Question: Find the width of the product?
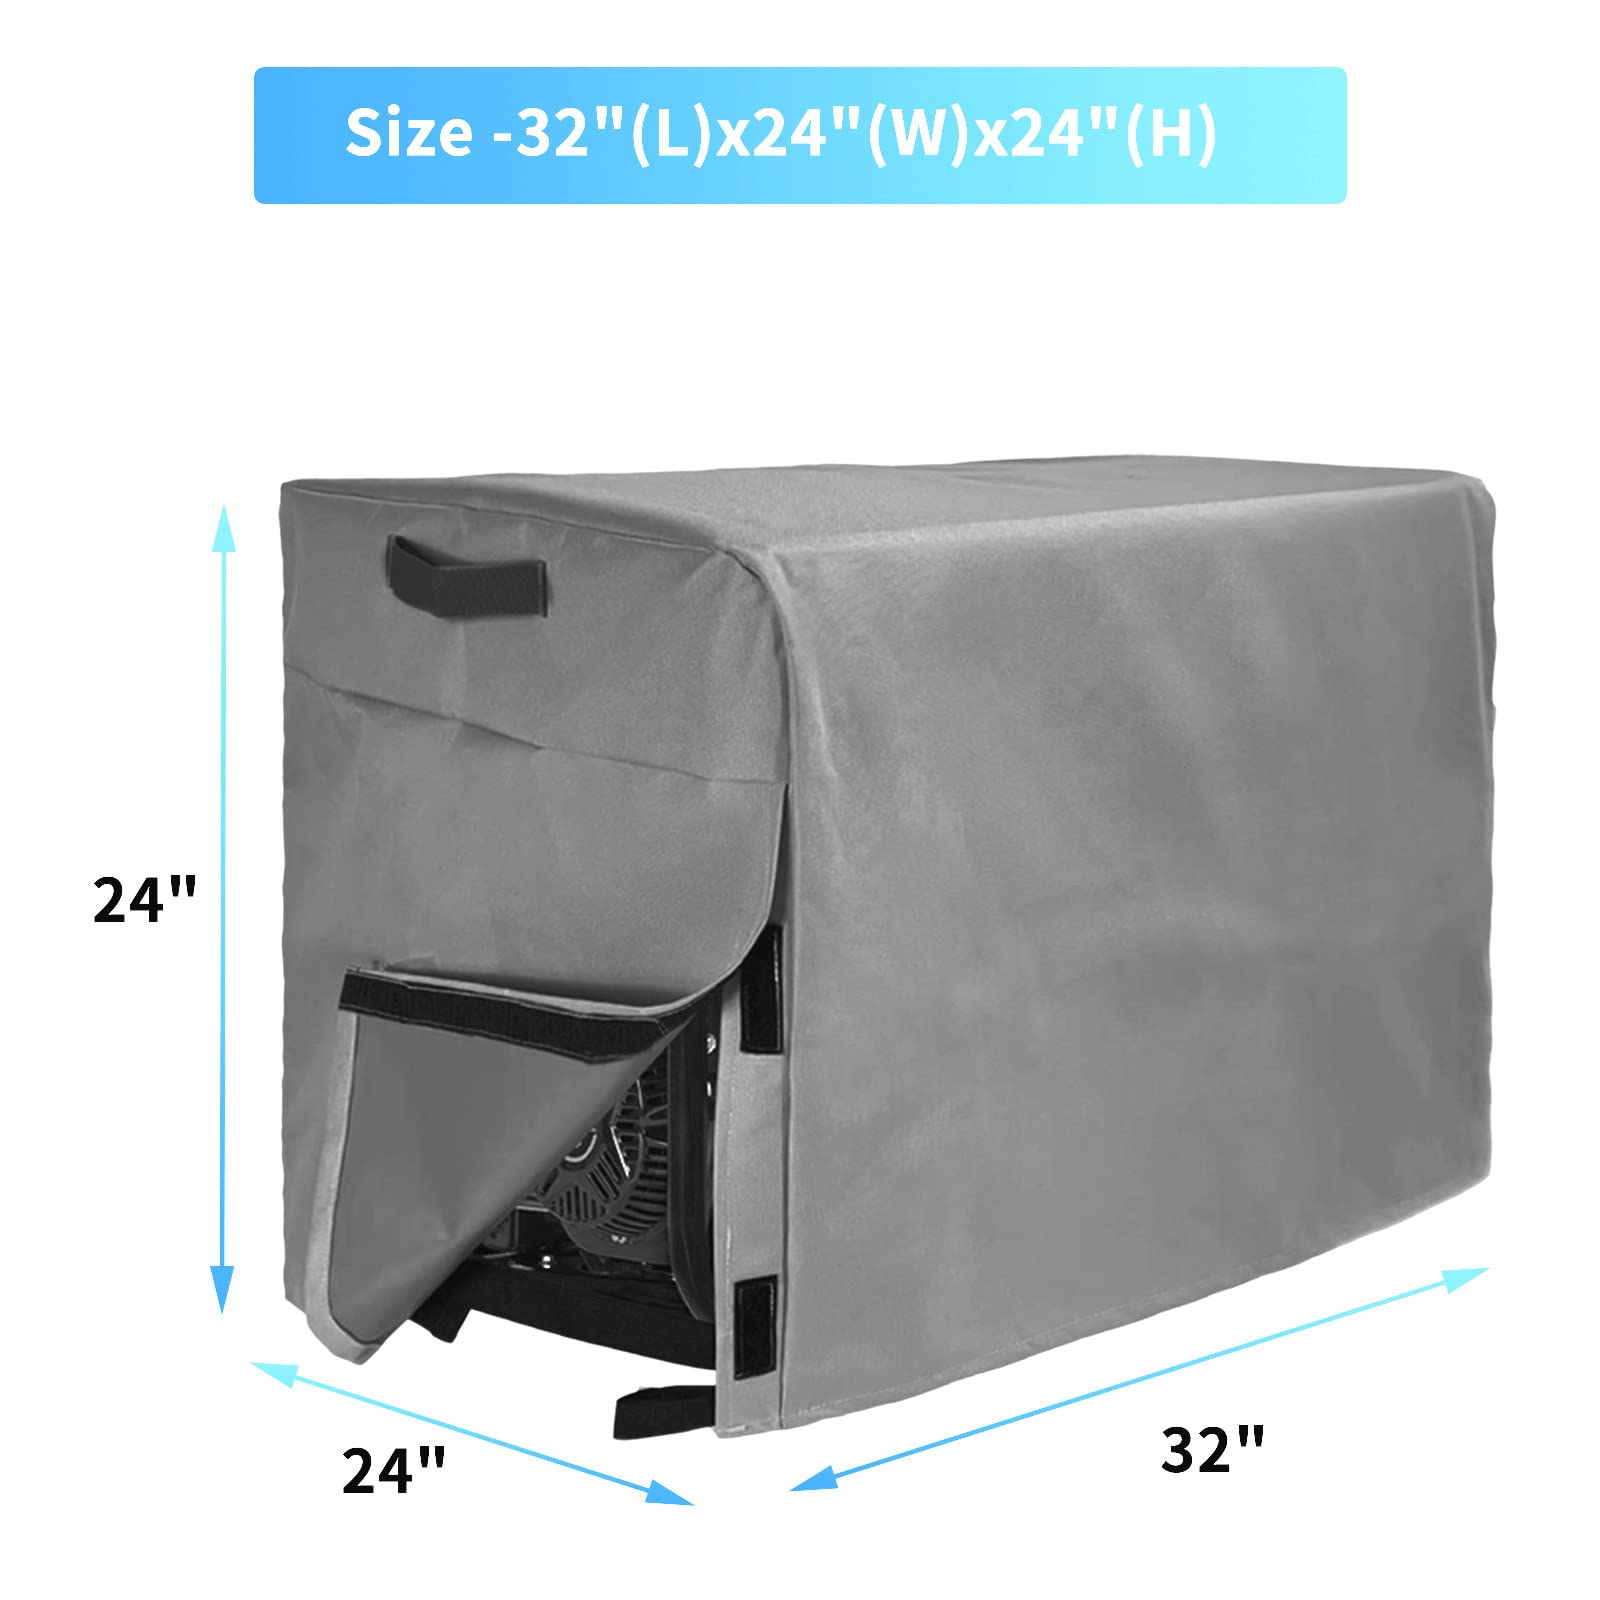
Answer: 32.0 inch